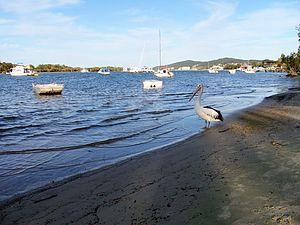
Noosaville est une localité de la Sunshine Coast du Queensland, en Australie.